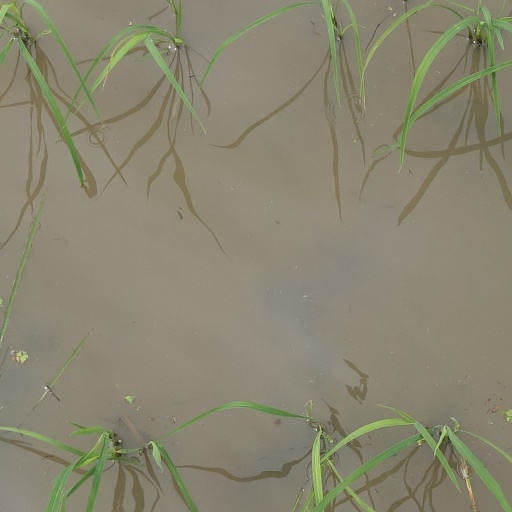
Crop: rice